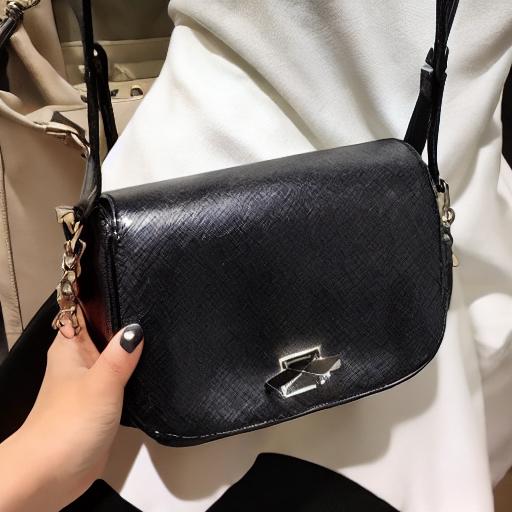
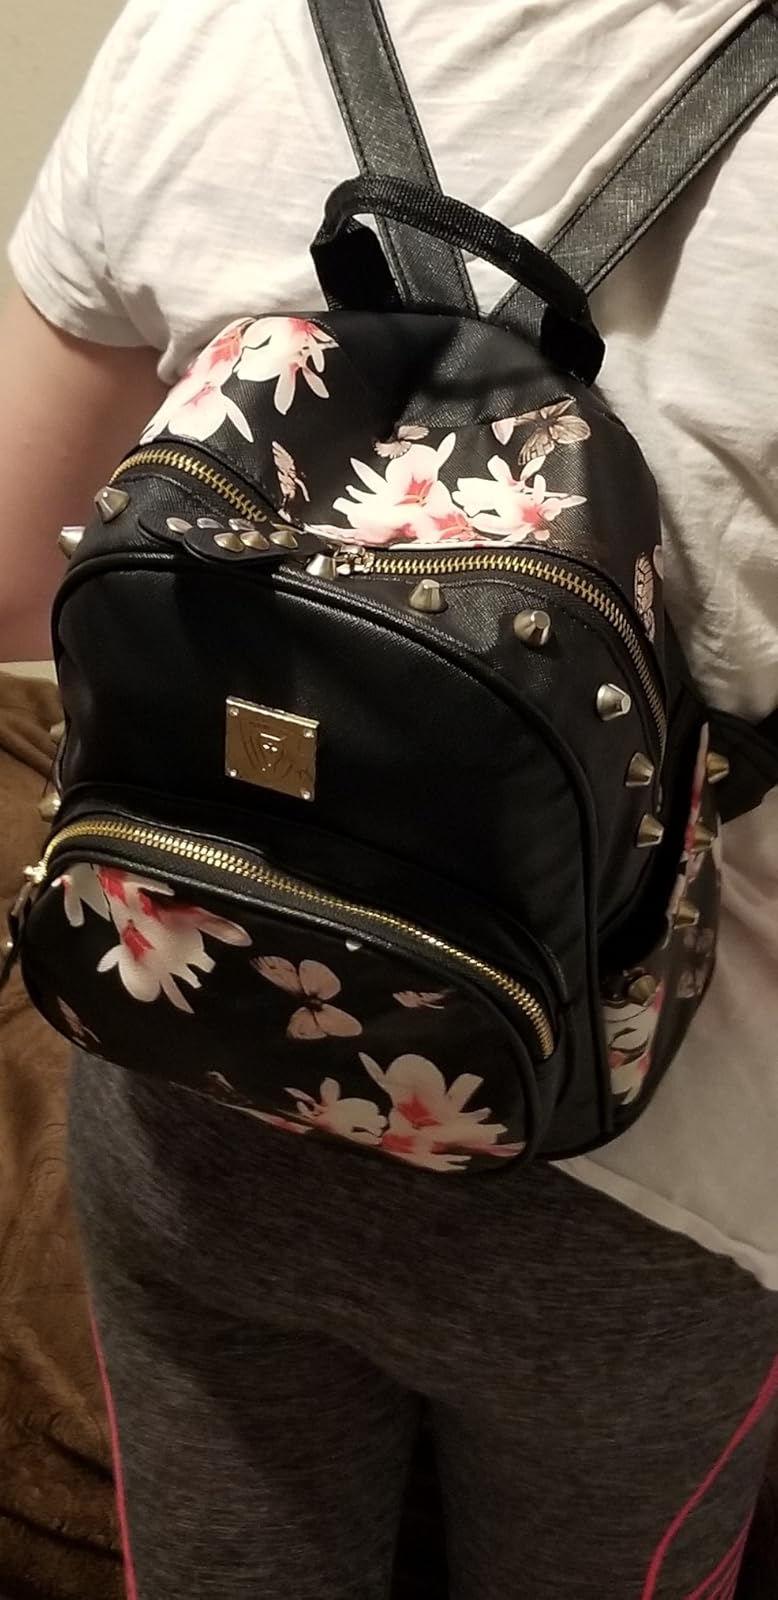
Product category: accessories_handbag
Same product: no